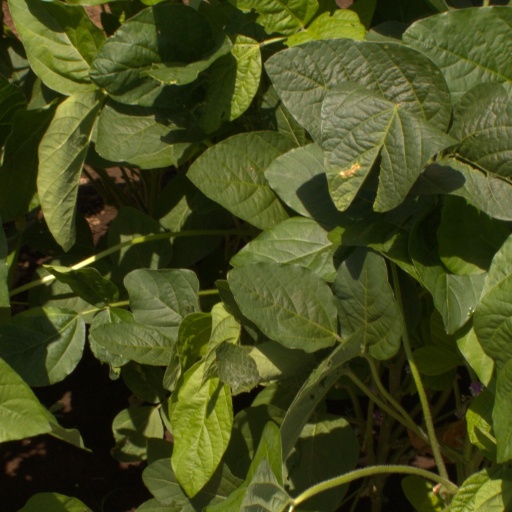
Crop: soybean